Vlkava

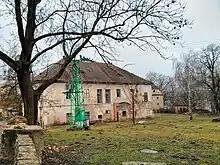
Vlkava Castle

The most valuable building is the Vlkava Castle. It is a small Baroque rural castle from the 17th century. The building is unused and falling into disrepair.